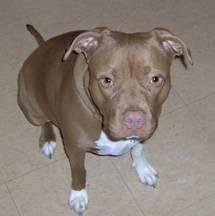
american pit bull terrier